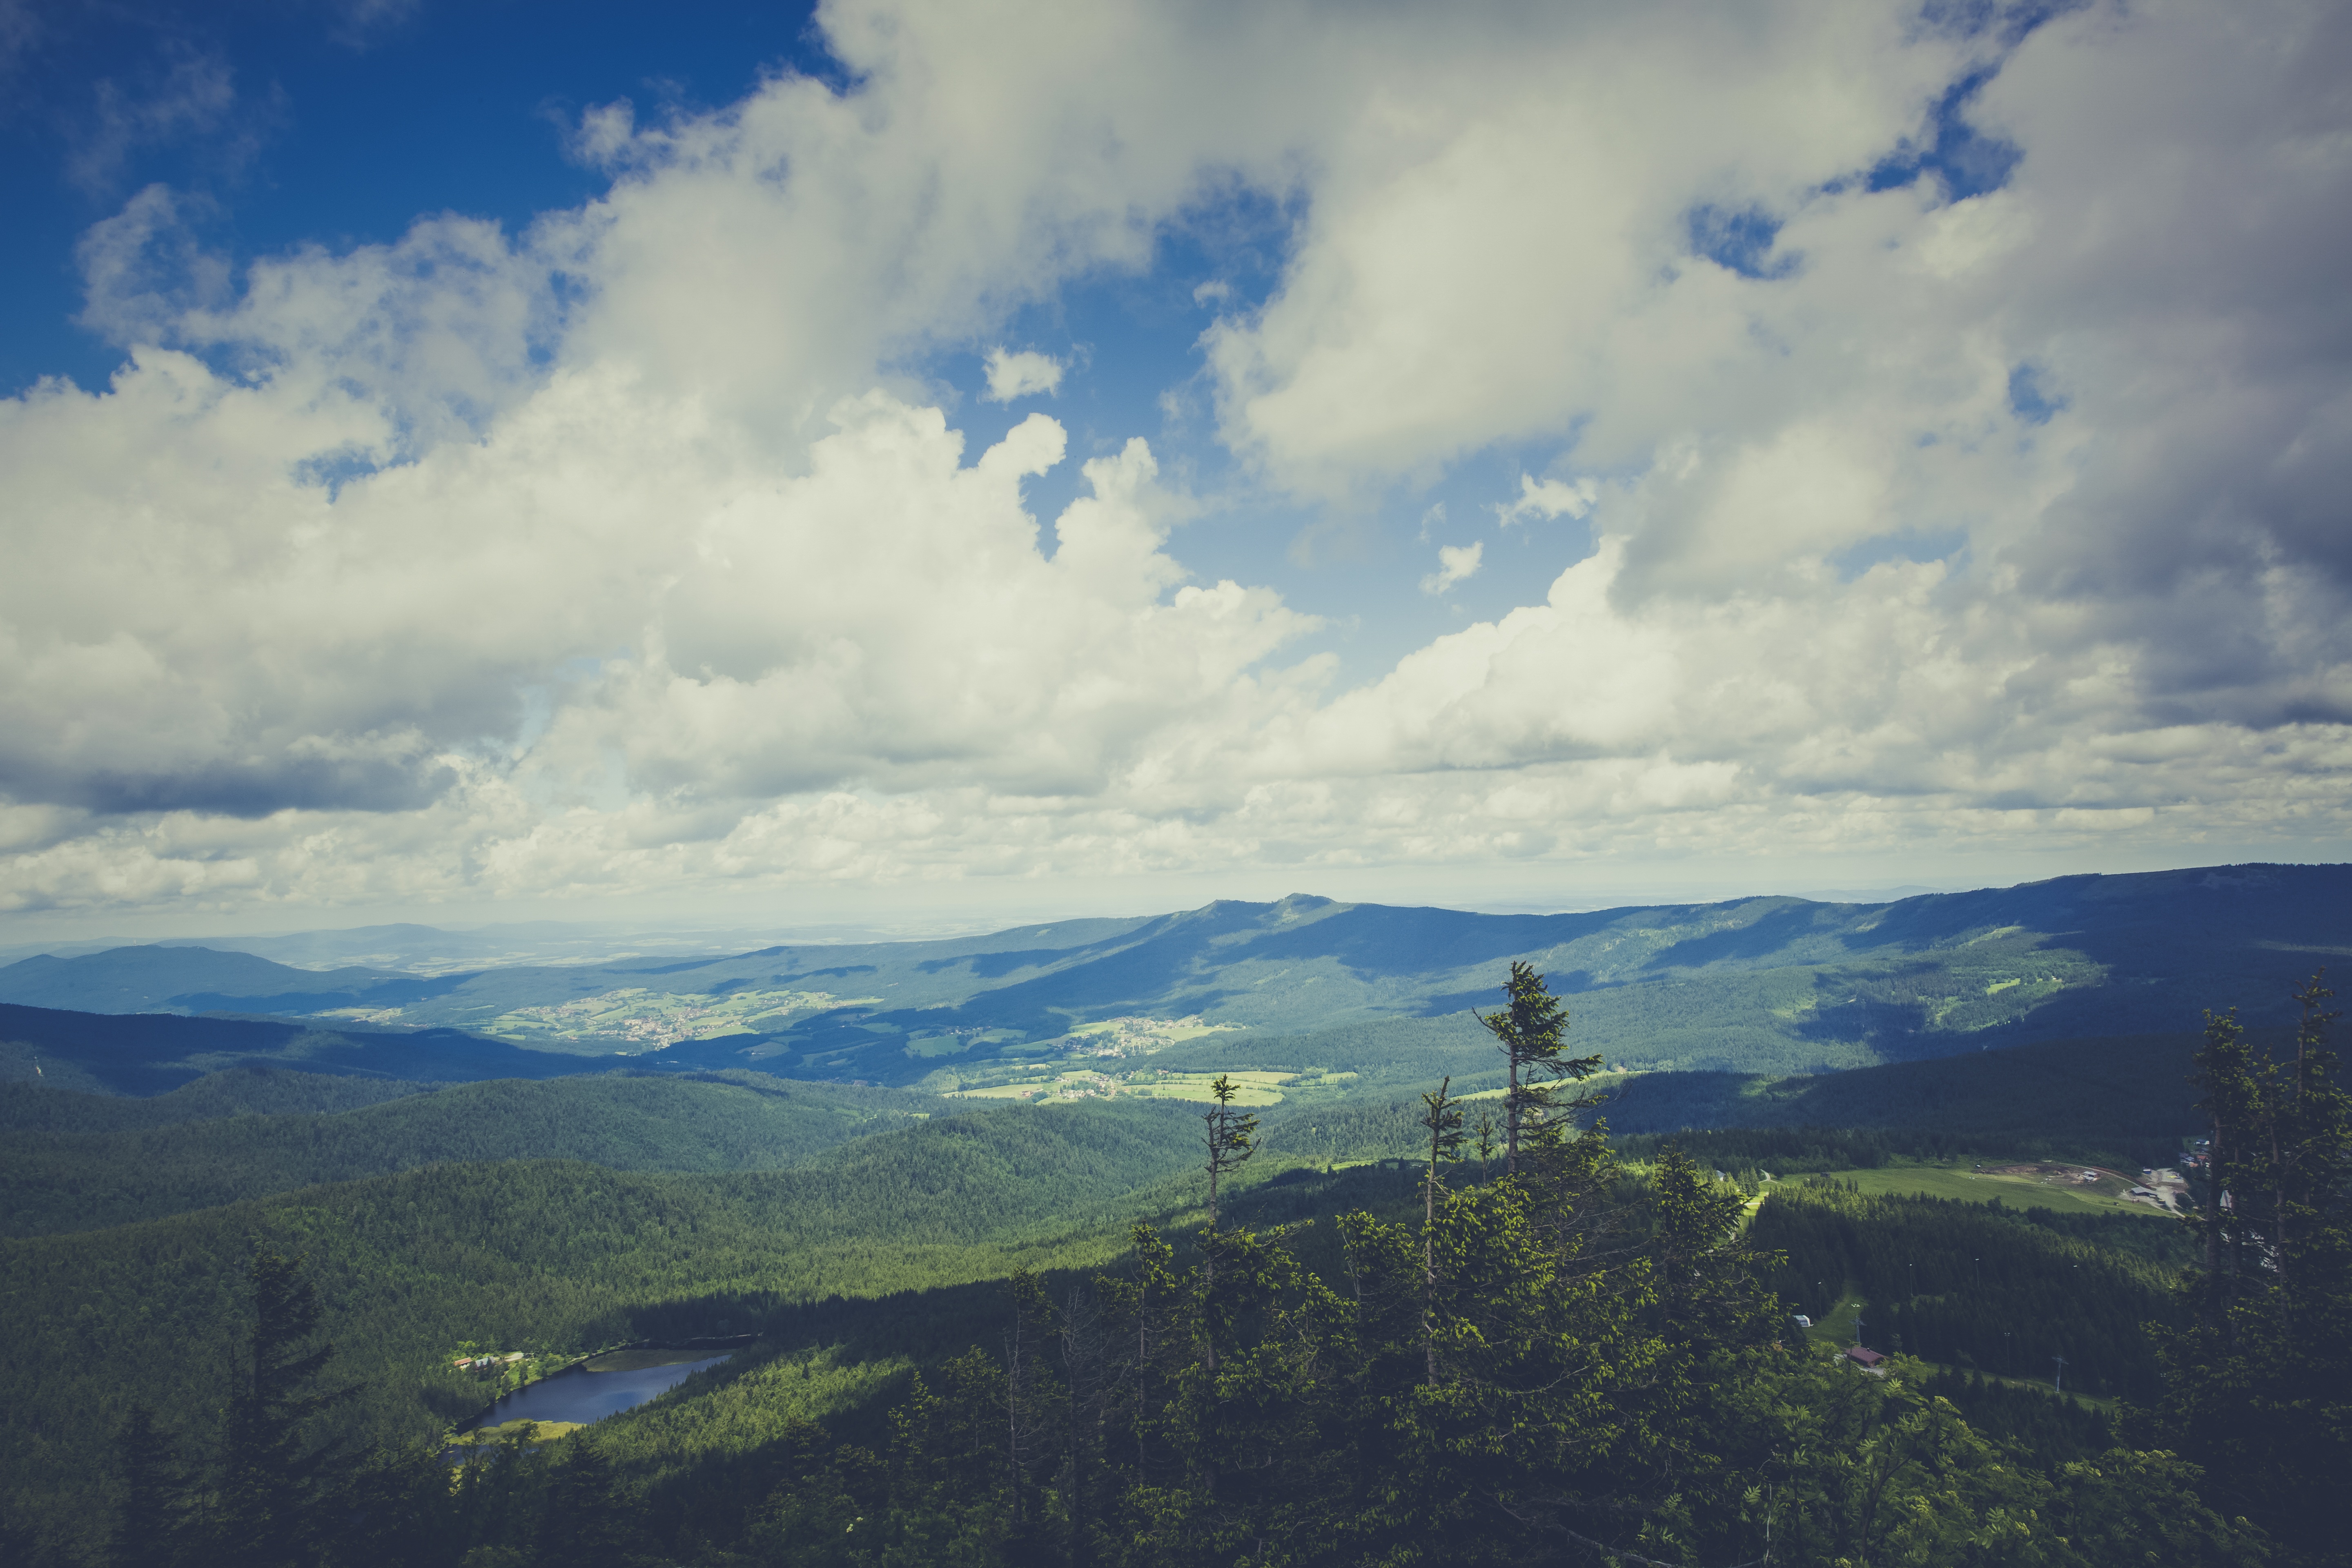
landscape, nature, forest, rock, horizon, mountain, cloud, sky, hiking, hill, view, mountain range, holiday, tourism, leisure, ridge, summit, mountaineering, trees, places of interest, fields, mountains, alps, plateau, viewpoint, destination, more, distant view, foresight, landform, nature park, bavarian forest, meteorological phenomenon, geographical feature, atmospheric phenomenon, atmosphere of earth, mountainous landforms